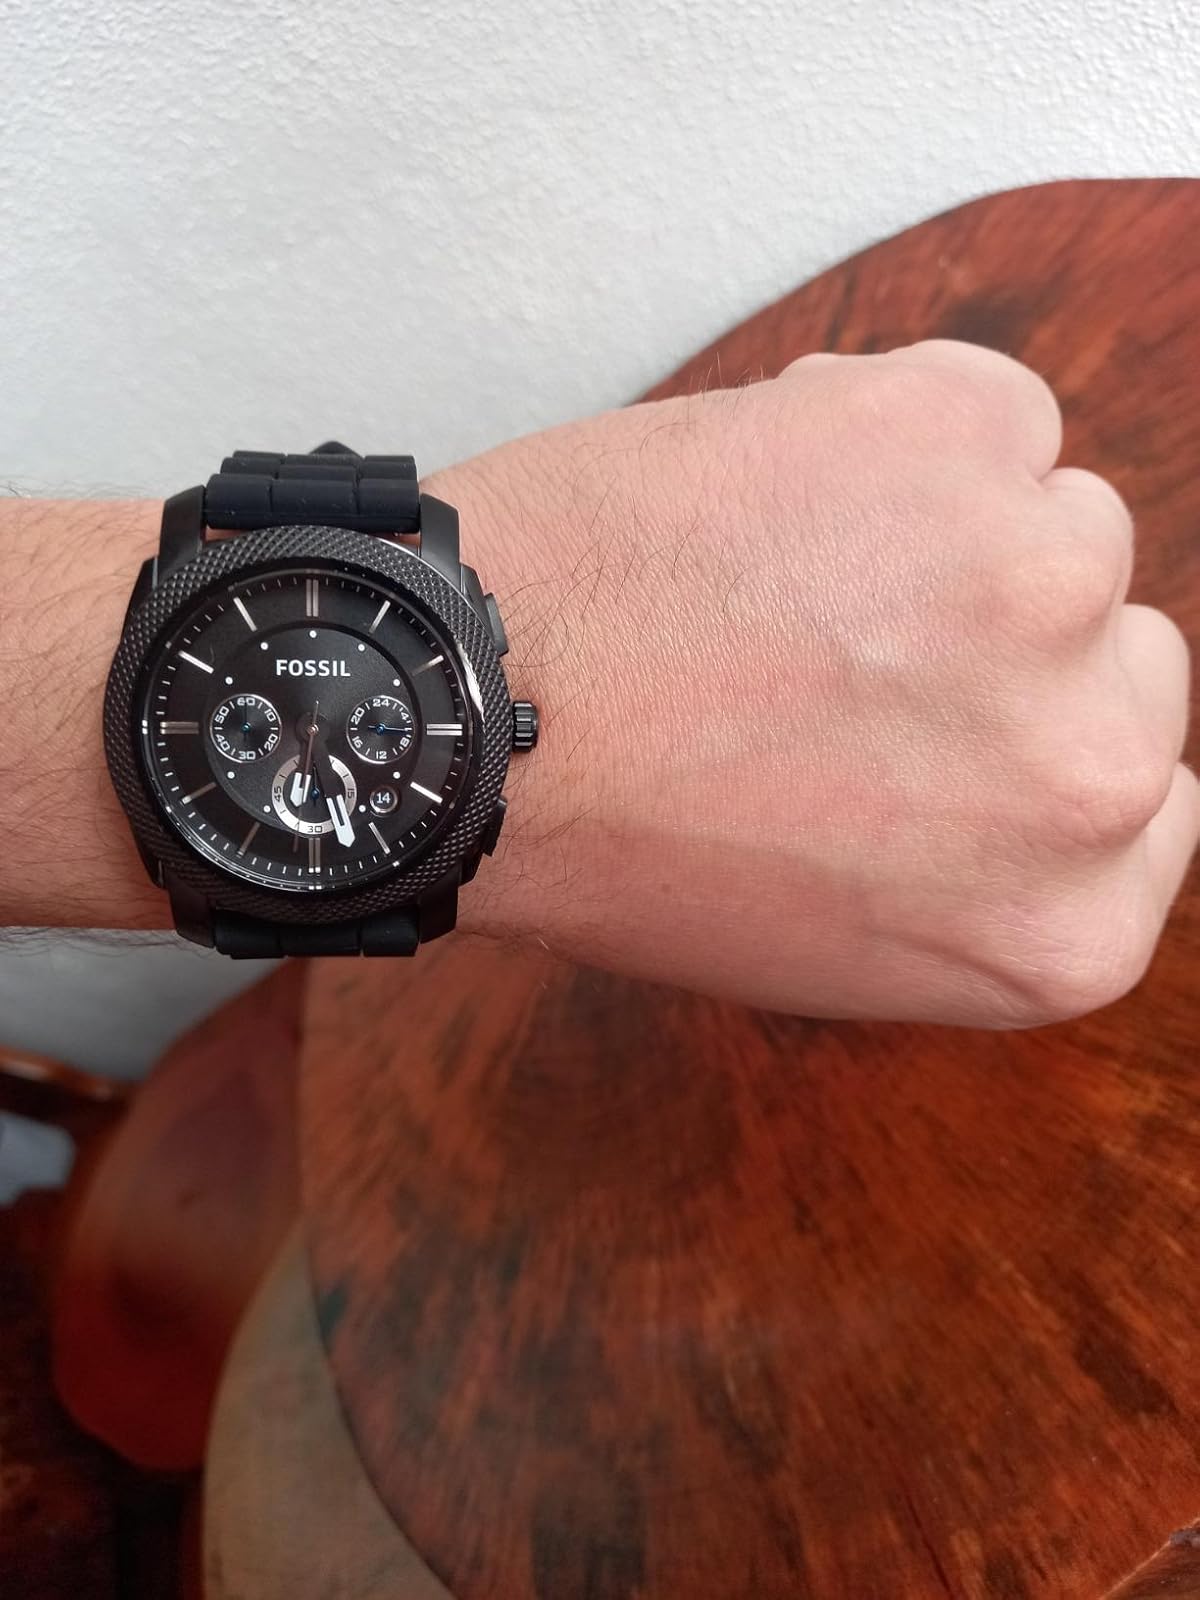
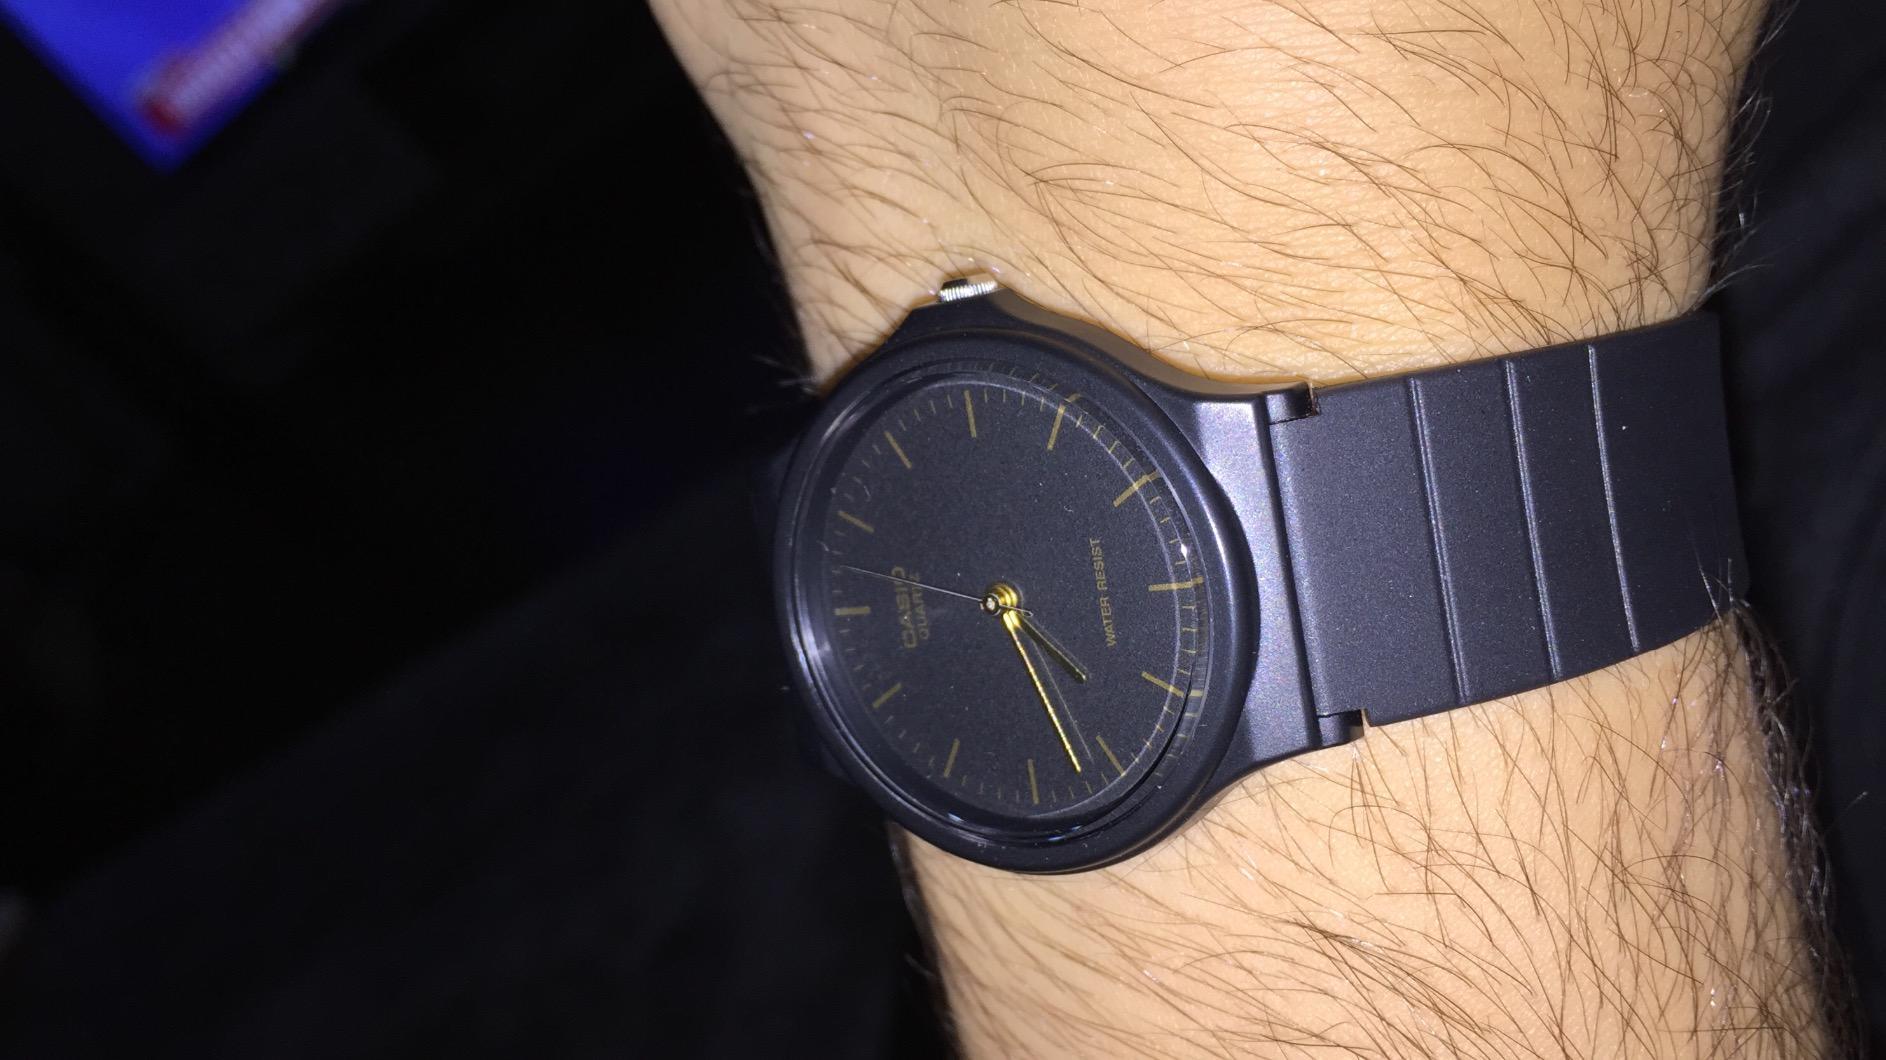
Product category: accessories_watch
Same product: no